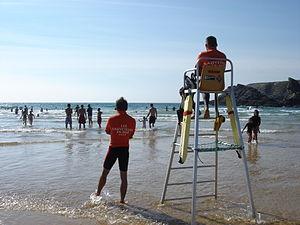
Baignade surveillée à la plage de Donnant, à Belle-île-en-Mer (56), en Bretagne. SNSM.
La Société nationale de sauvetage en mer est une association française, reconnue d'utilité publique. Elle a pour vocation de secourir bénévolement et gratuitement les vies humaines en danger, en mer.